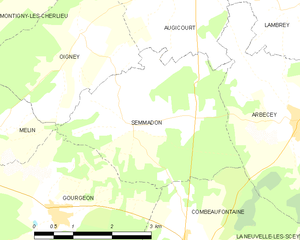
Carte des communes françaises